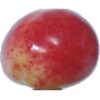
Label: Cherry Rainier 1